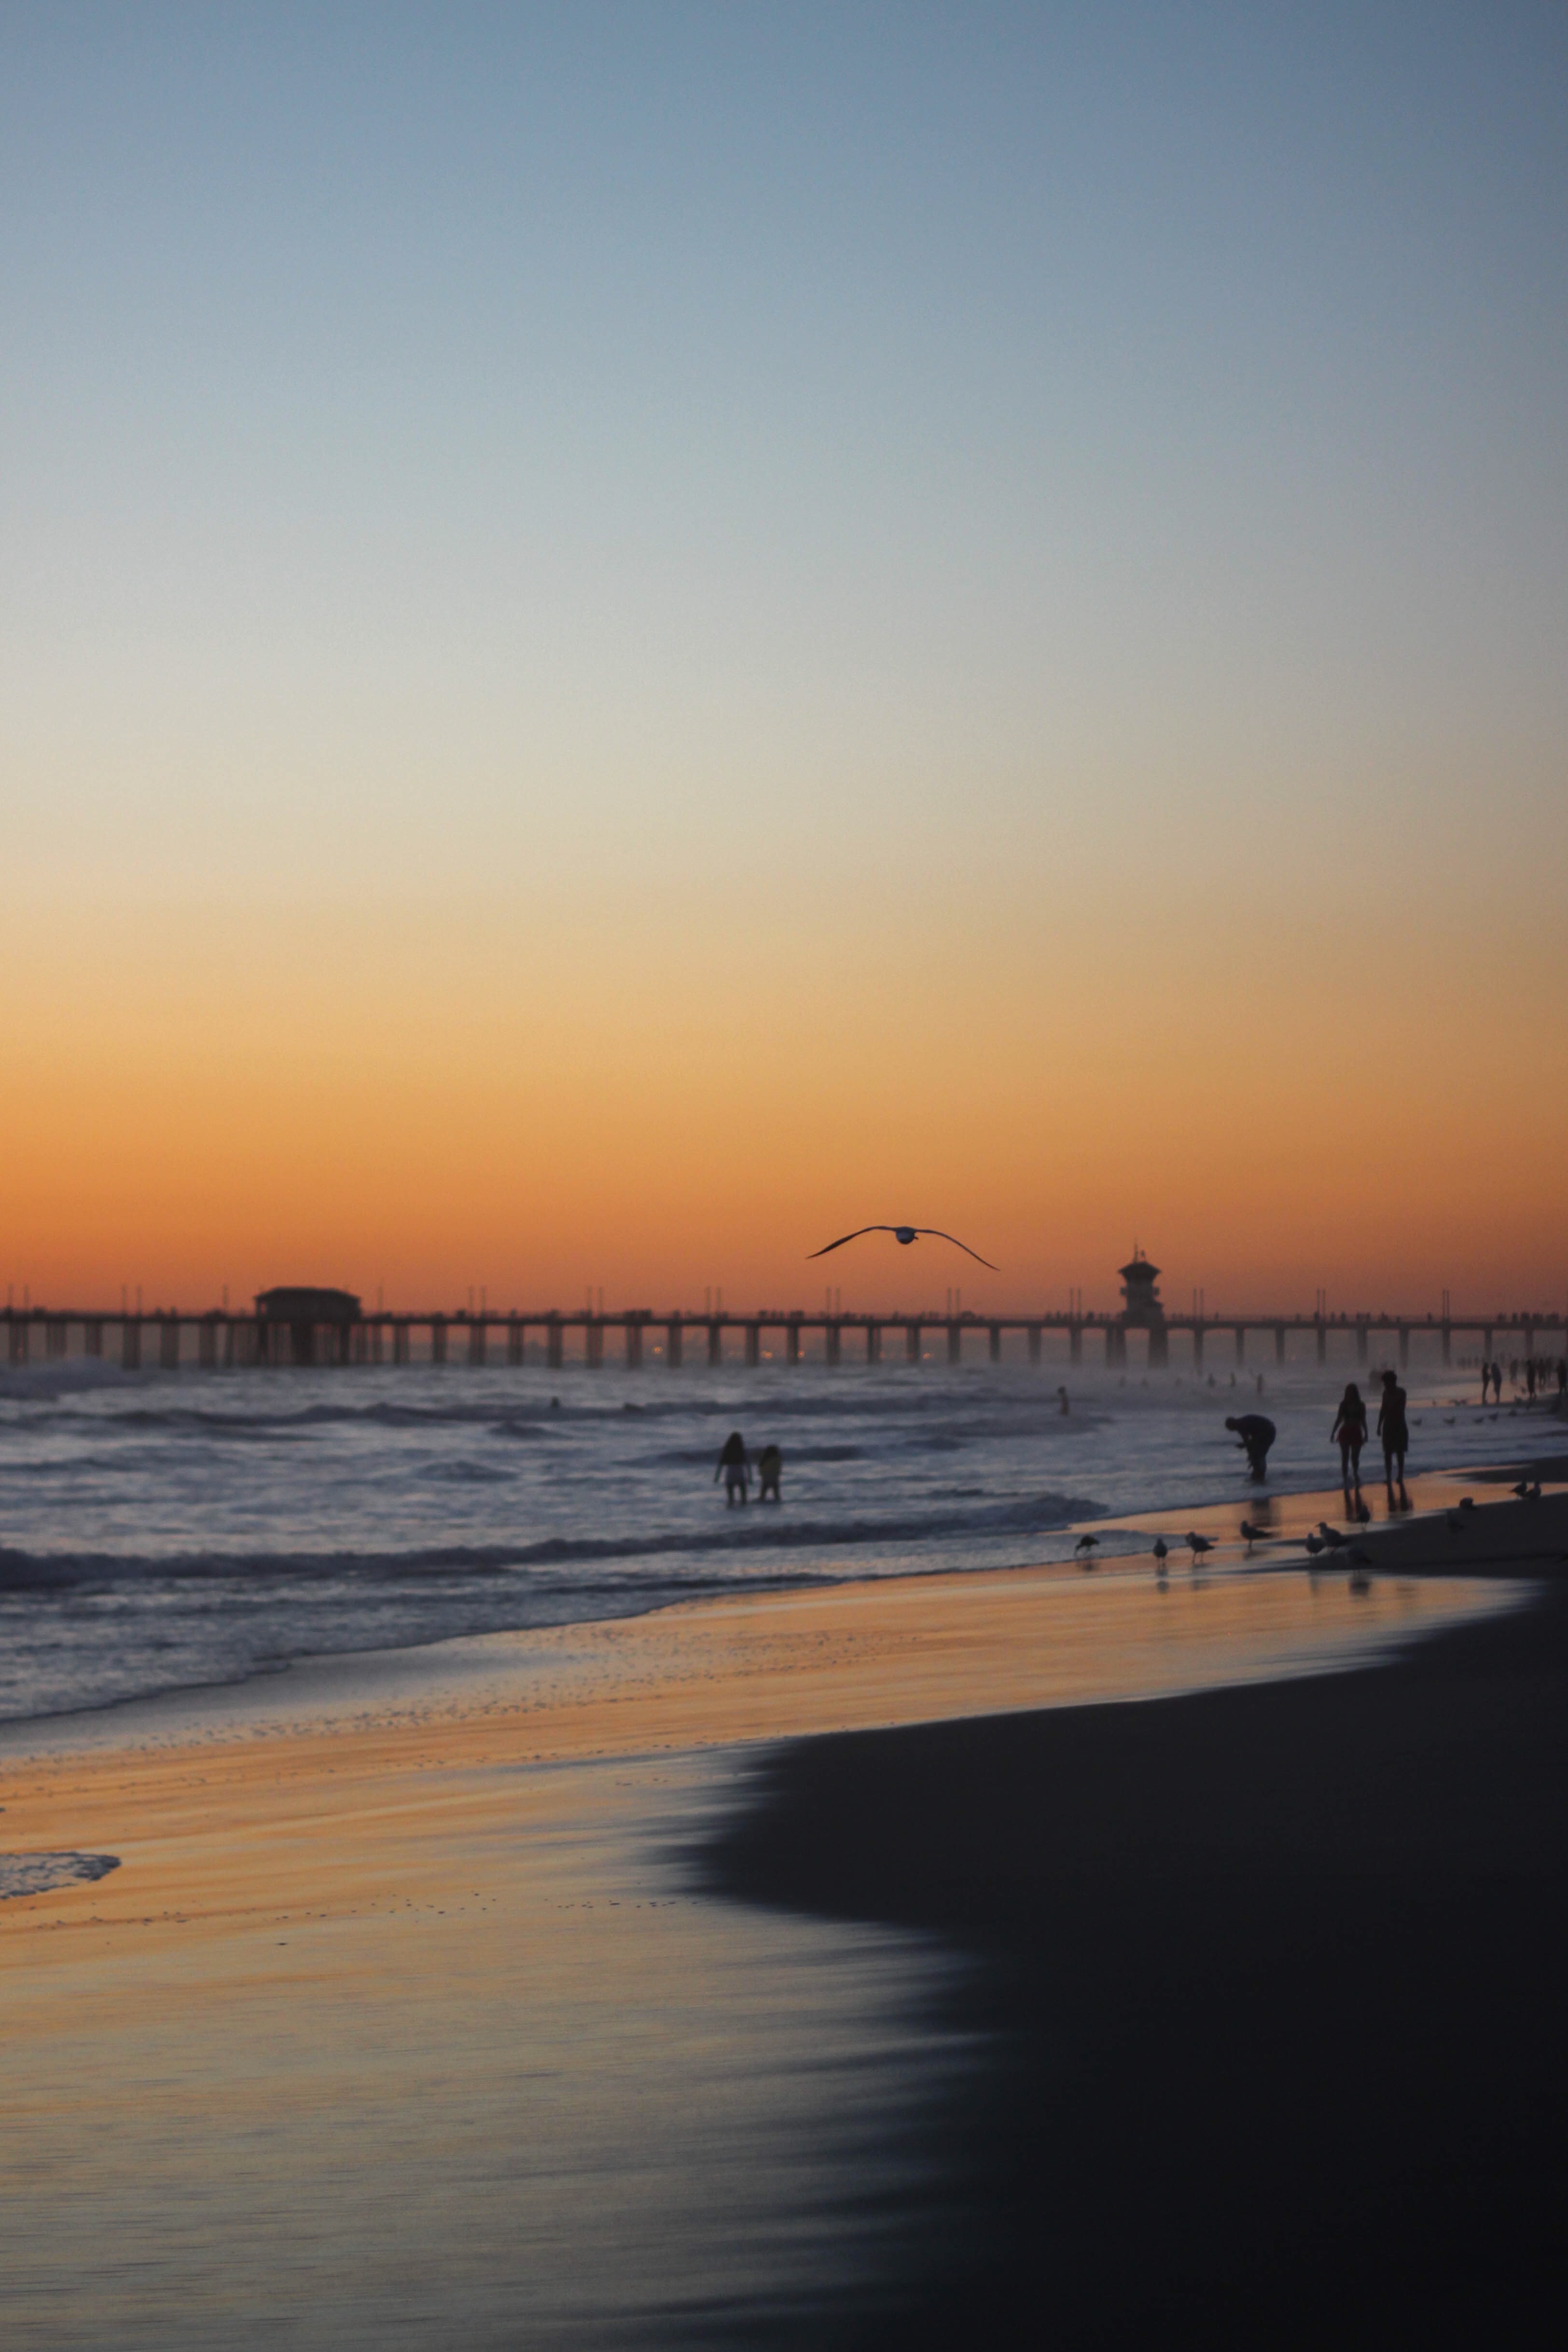
beach, sea, coast, sand, ocean, horizon, sun, sunrise, sunset, sunlight, morning, shore, wave, dawn, dusk, evening, reflection, body of water, wind wave